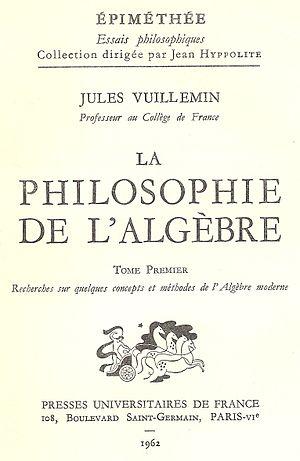
L'algèbre est une branche des mathématiques qui permet d'exprimer les propriétés des opérations et le traitement des équations et aboutit à l'étude des structures algébriques. Selon l’époque et le niveau d’études considérés, elle peut être décrite comme :
Jules Vuillemin, né le 15 février 1920 à Pierrefontaine-les-Varans et mort le 16 janvier 2001 aux Fourgs, est un philosophe rationaliste et épistémologue français.